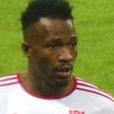
Age: 30